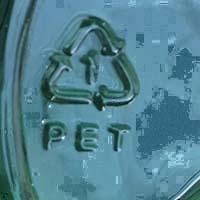
Plastic recycling code class: 1_polyethylene_PET